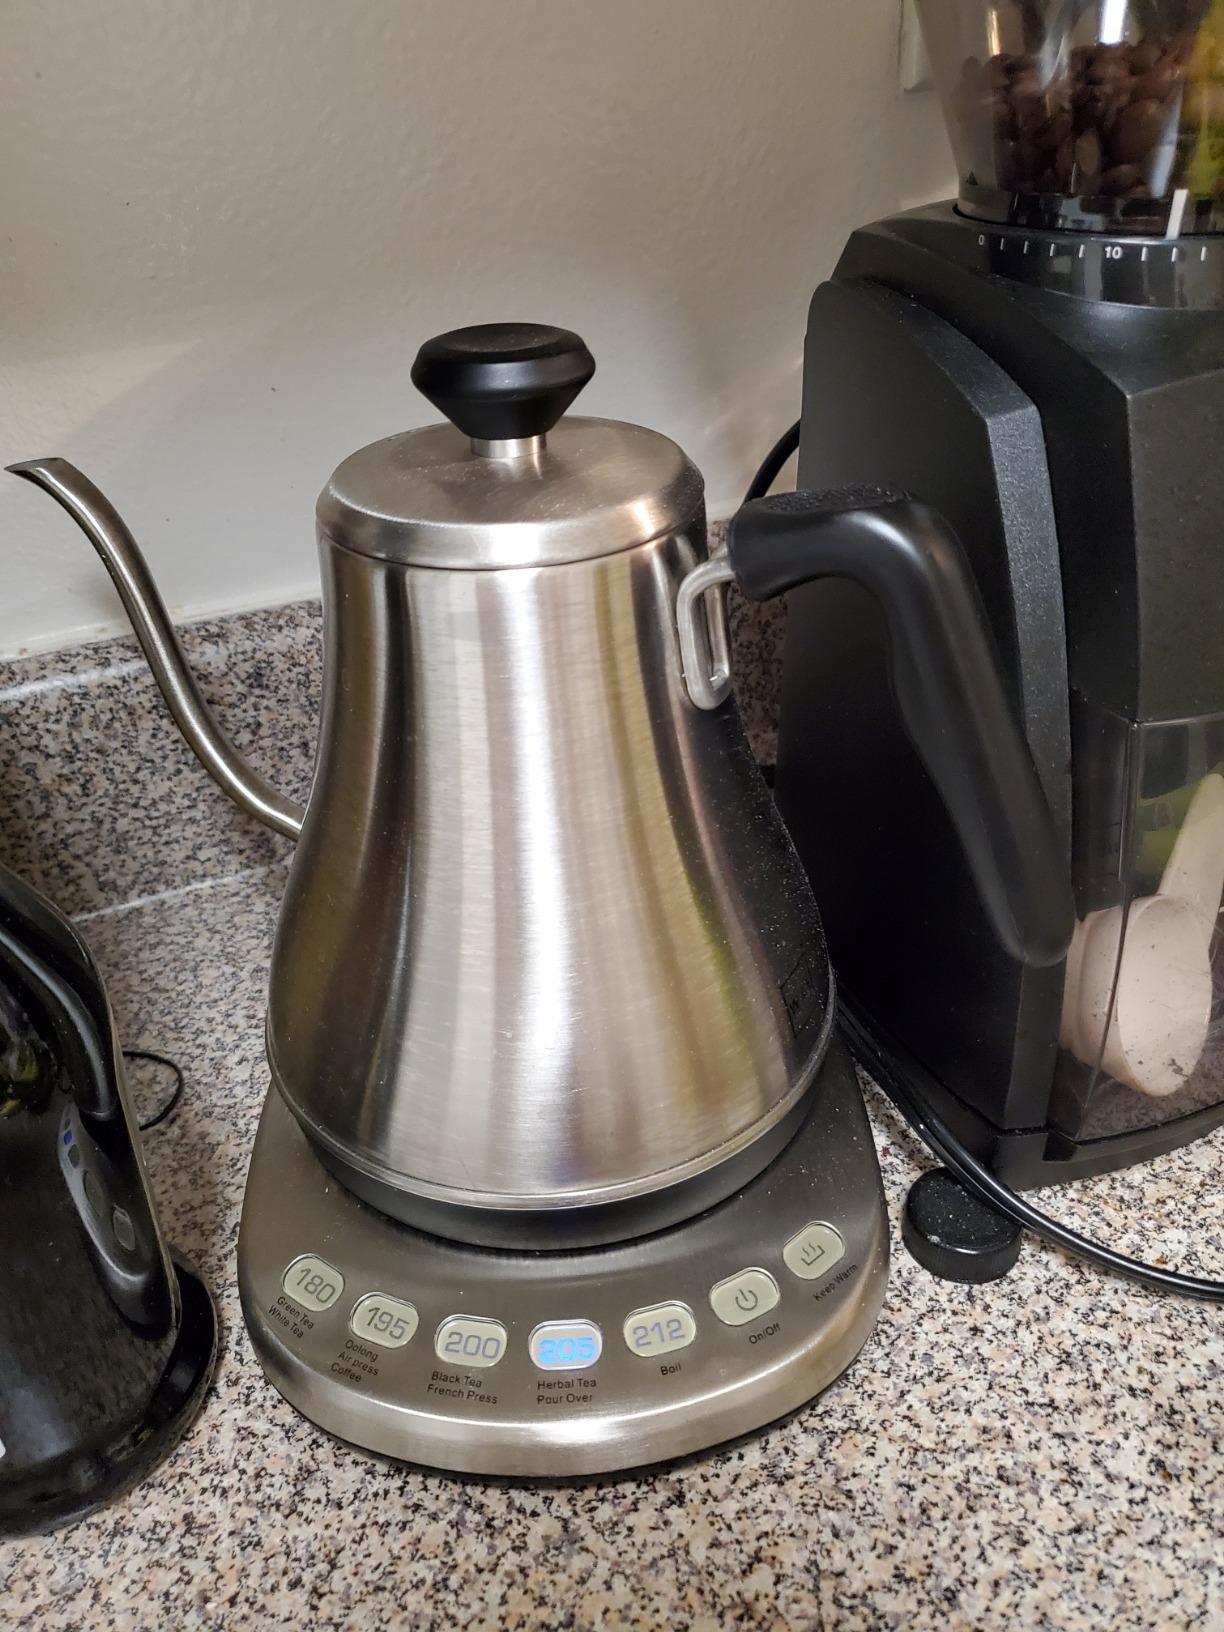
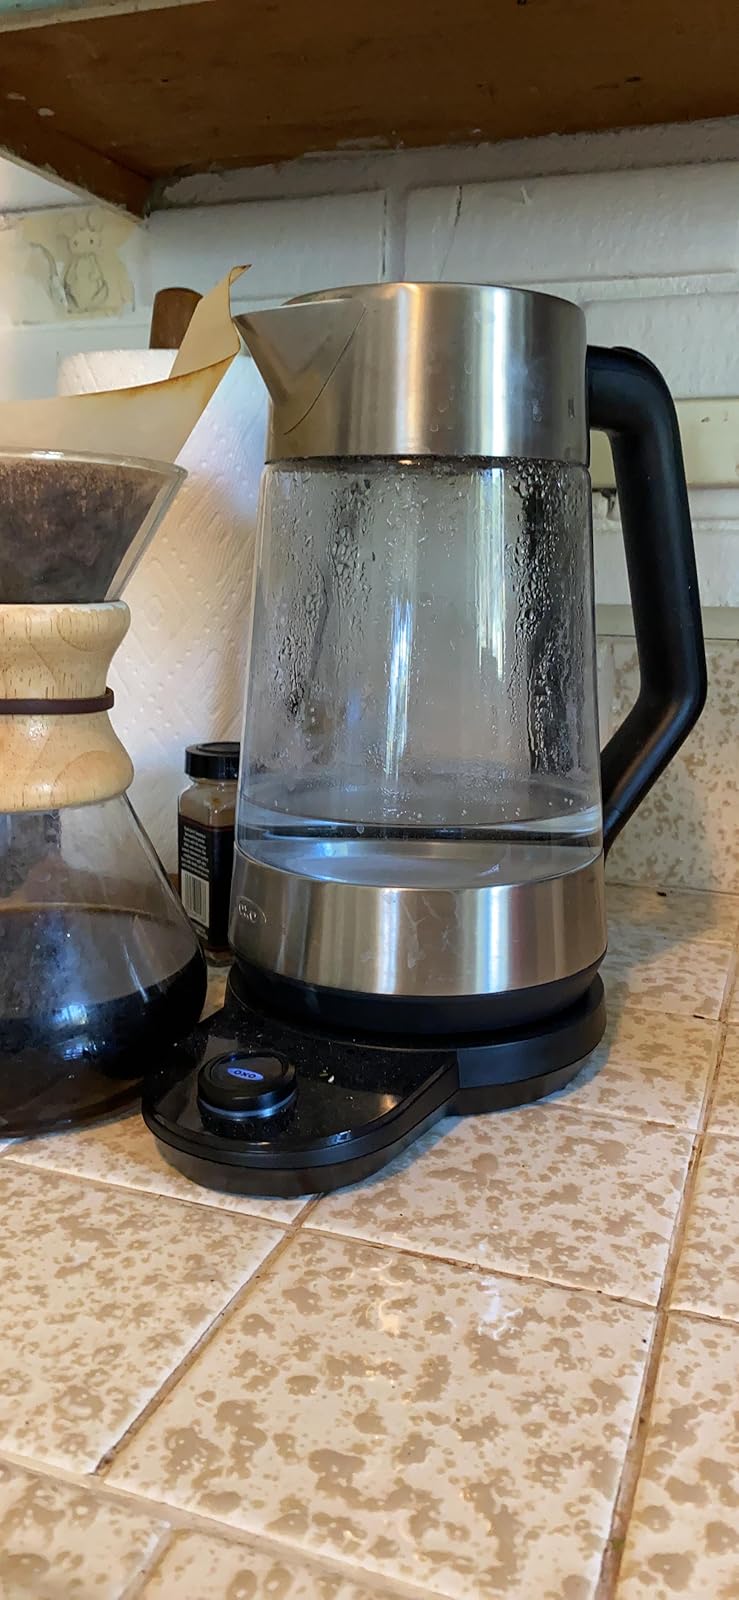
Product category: items_kettle
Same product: no